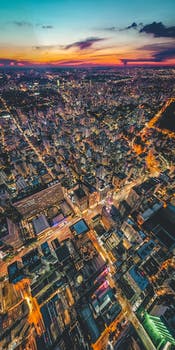
Label: No Watermark